Jiiva

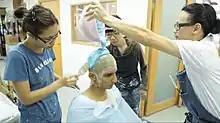
Jiiva during an 8-hour head casting session in Hong Kong for make up for the superhero film "Mugamoodi" (2012)

The movie opened to positive reviews, and a few cited it as "different and refreshing". The movie received much attention from children. Jiiva received appreciation from critics for his role as Lee. "The titular role fits Jiiva well, very much like the armour he dons. But your heart goes out to him — performing stunts in a costume that looks unbearably heavy, with a face-mask to boot must have been quite a task," commented "The Hindu" review. "Firstpost" called Jiiva's role a "rewarding performance". "Jiiva has obviously given his best, and his martial arts sequences are worthy of applause," said "Rediff".